In Between the Sheets

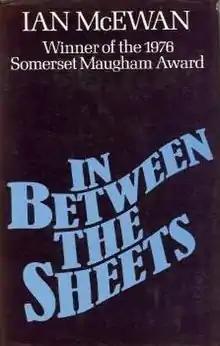
First edition cover(publ. Jonathan Cape)

In Between the Sheets (1978) is the second collection of short stories by British writer Ian McEwan.